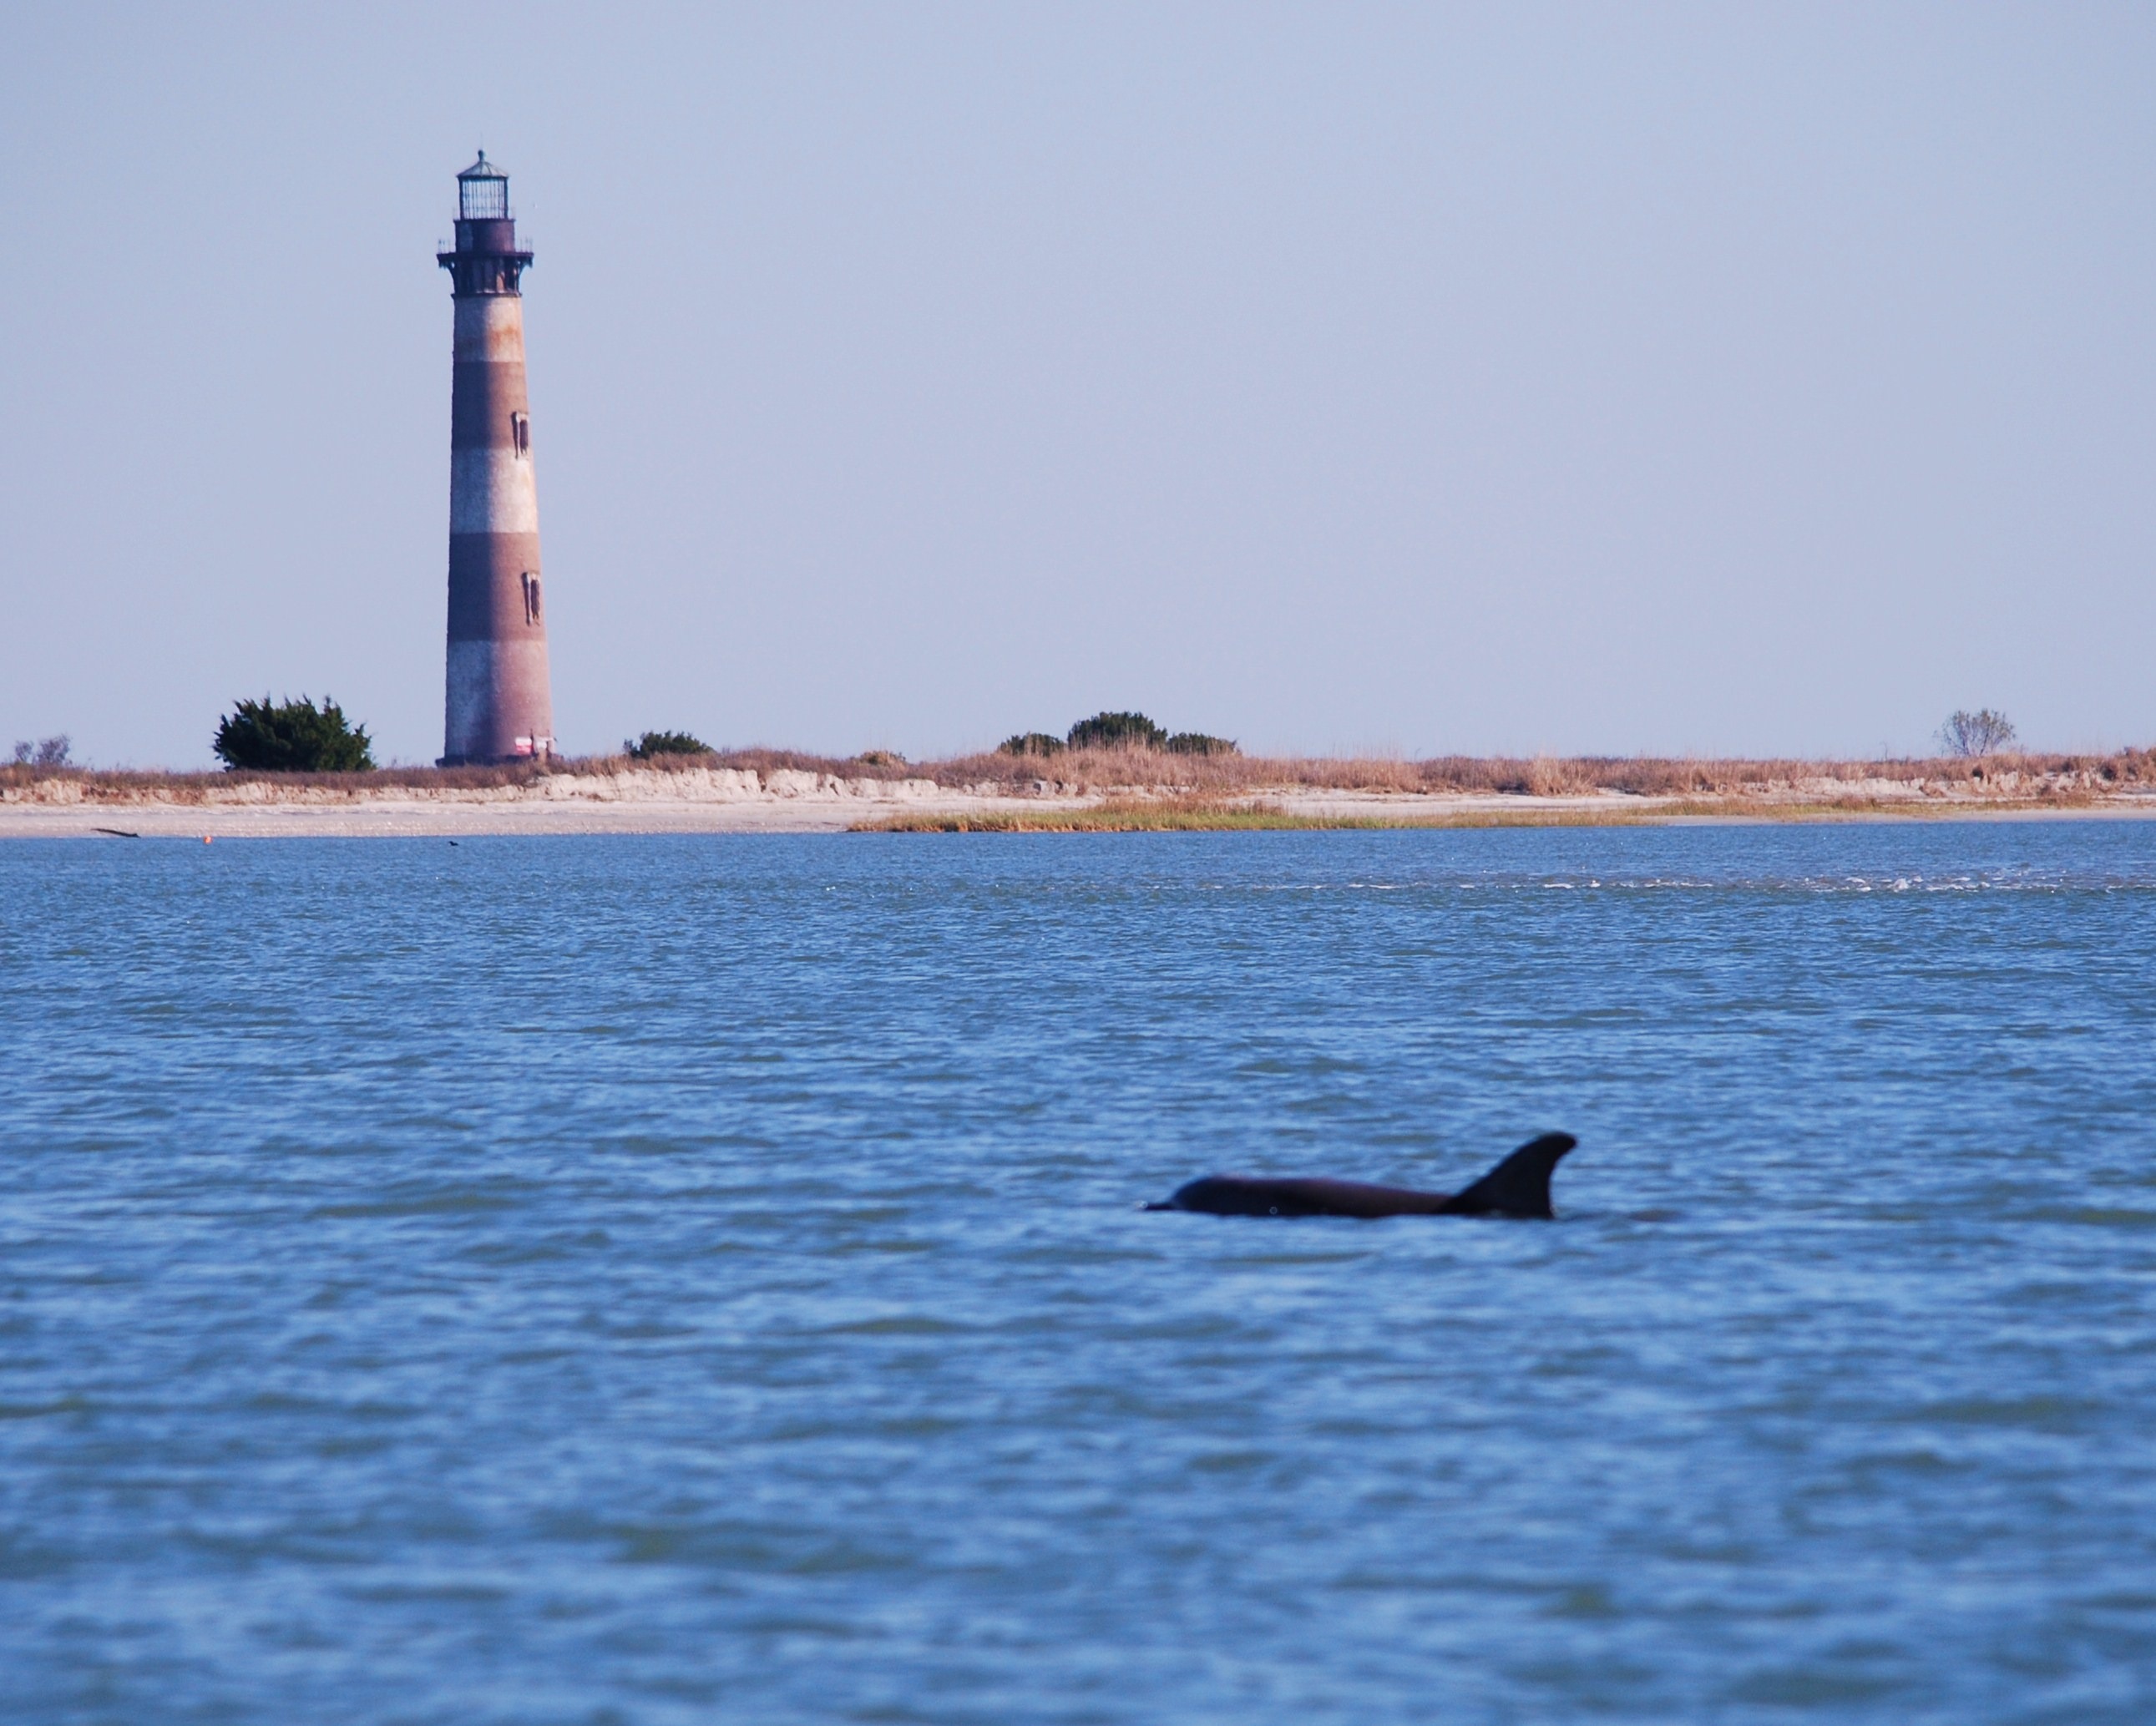
beach, sea, coast, water, ocean, lighthouse, tower, bay, island, marine life, marine, sea life, ocean life, dolphin, folly, cape, charleston, marine mammal, morris island, folly island, barrier island